Travancore royal family

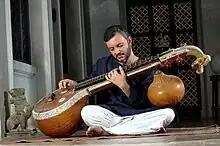
Prince Aswathi Thirunal Rama Varma is a noted Indian classical musician, vocalist, veena player and writer.

Uthradom Thirunal Marthanda Varma married Ammachi Panapillai Amma Shrimathi Radhadevi Pandalai of Kayamkulam (the daughter of Lieutenant-Colonel Krishnan Gopinathan Pandalai, MB, CM, FRCS, LRCP, Madras), and has a son, Ananthapadmanabhan Thampi and a daughter, Parvathidevi Kochamma. He used to reside at Pattom Palace, Trivandrum, until his death on 16 December 2013.